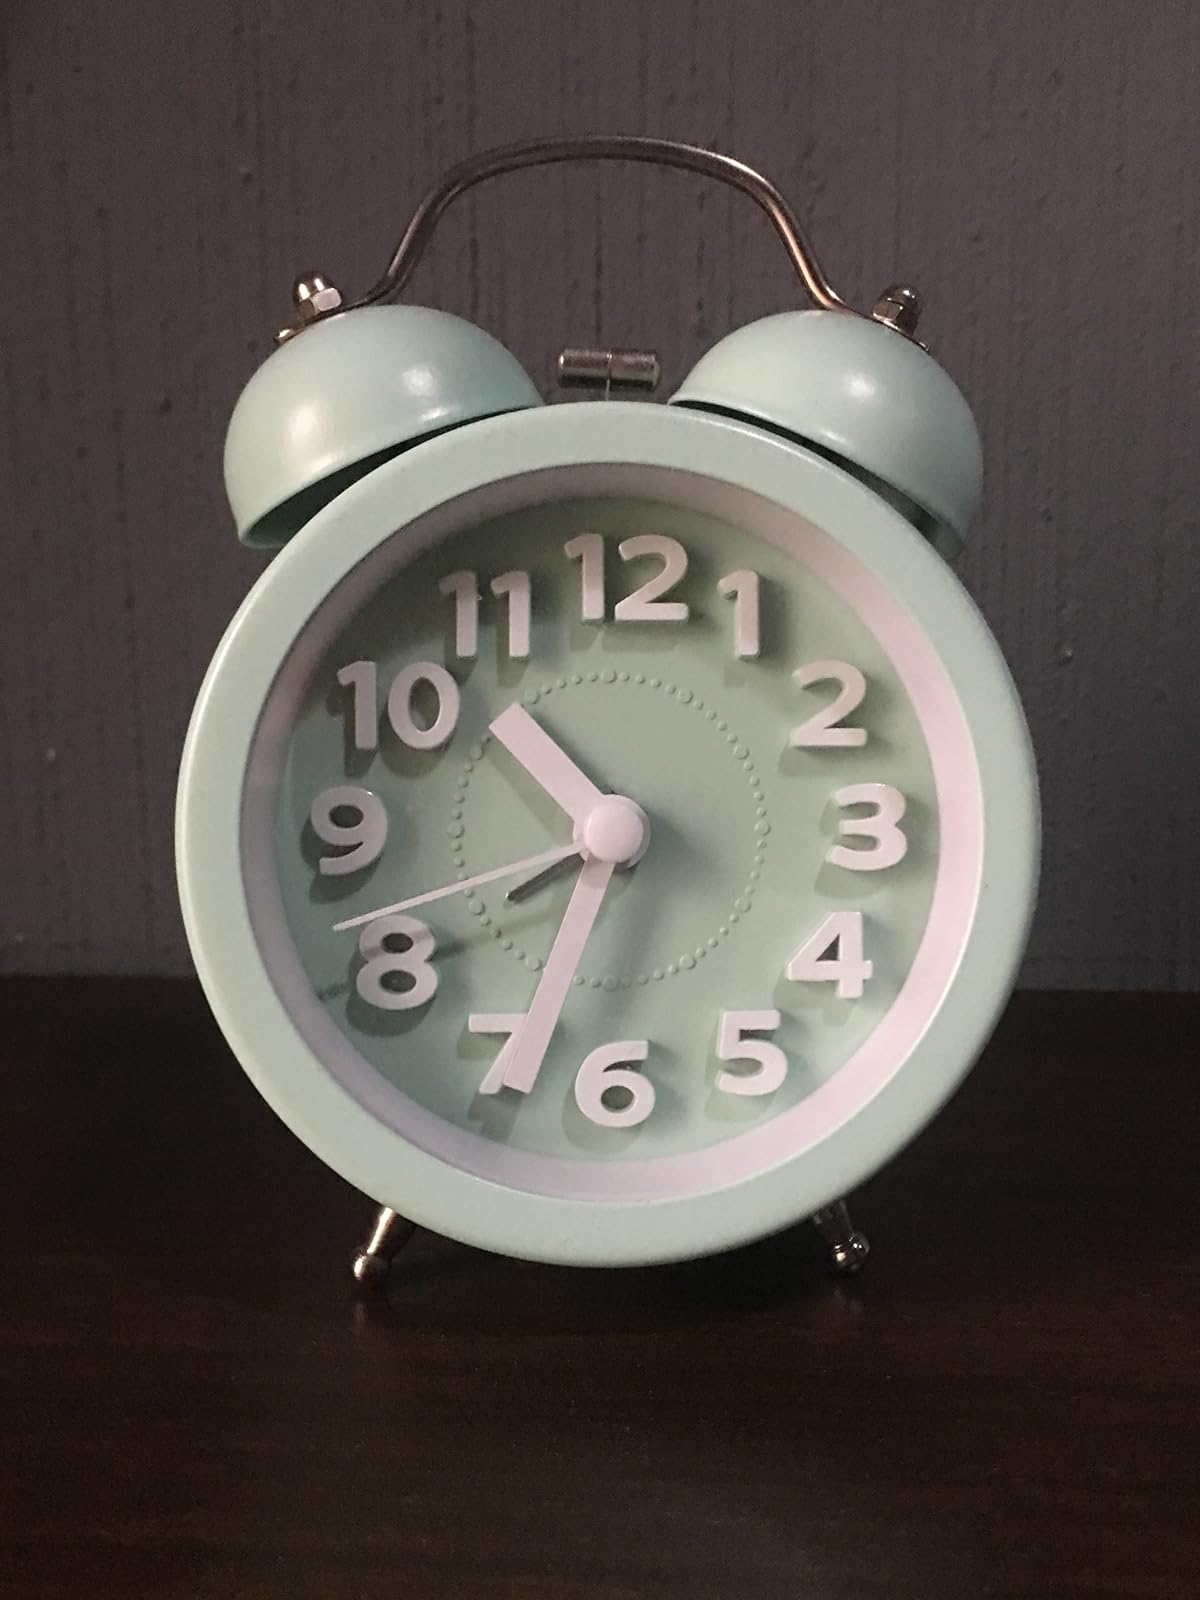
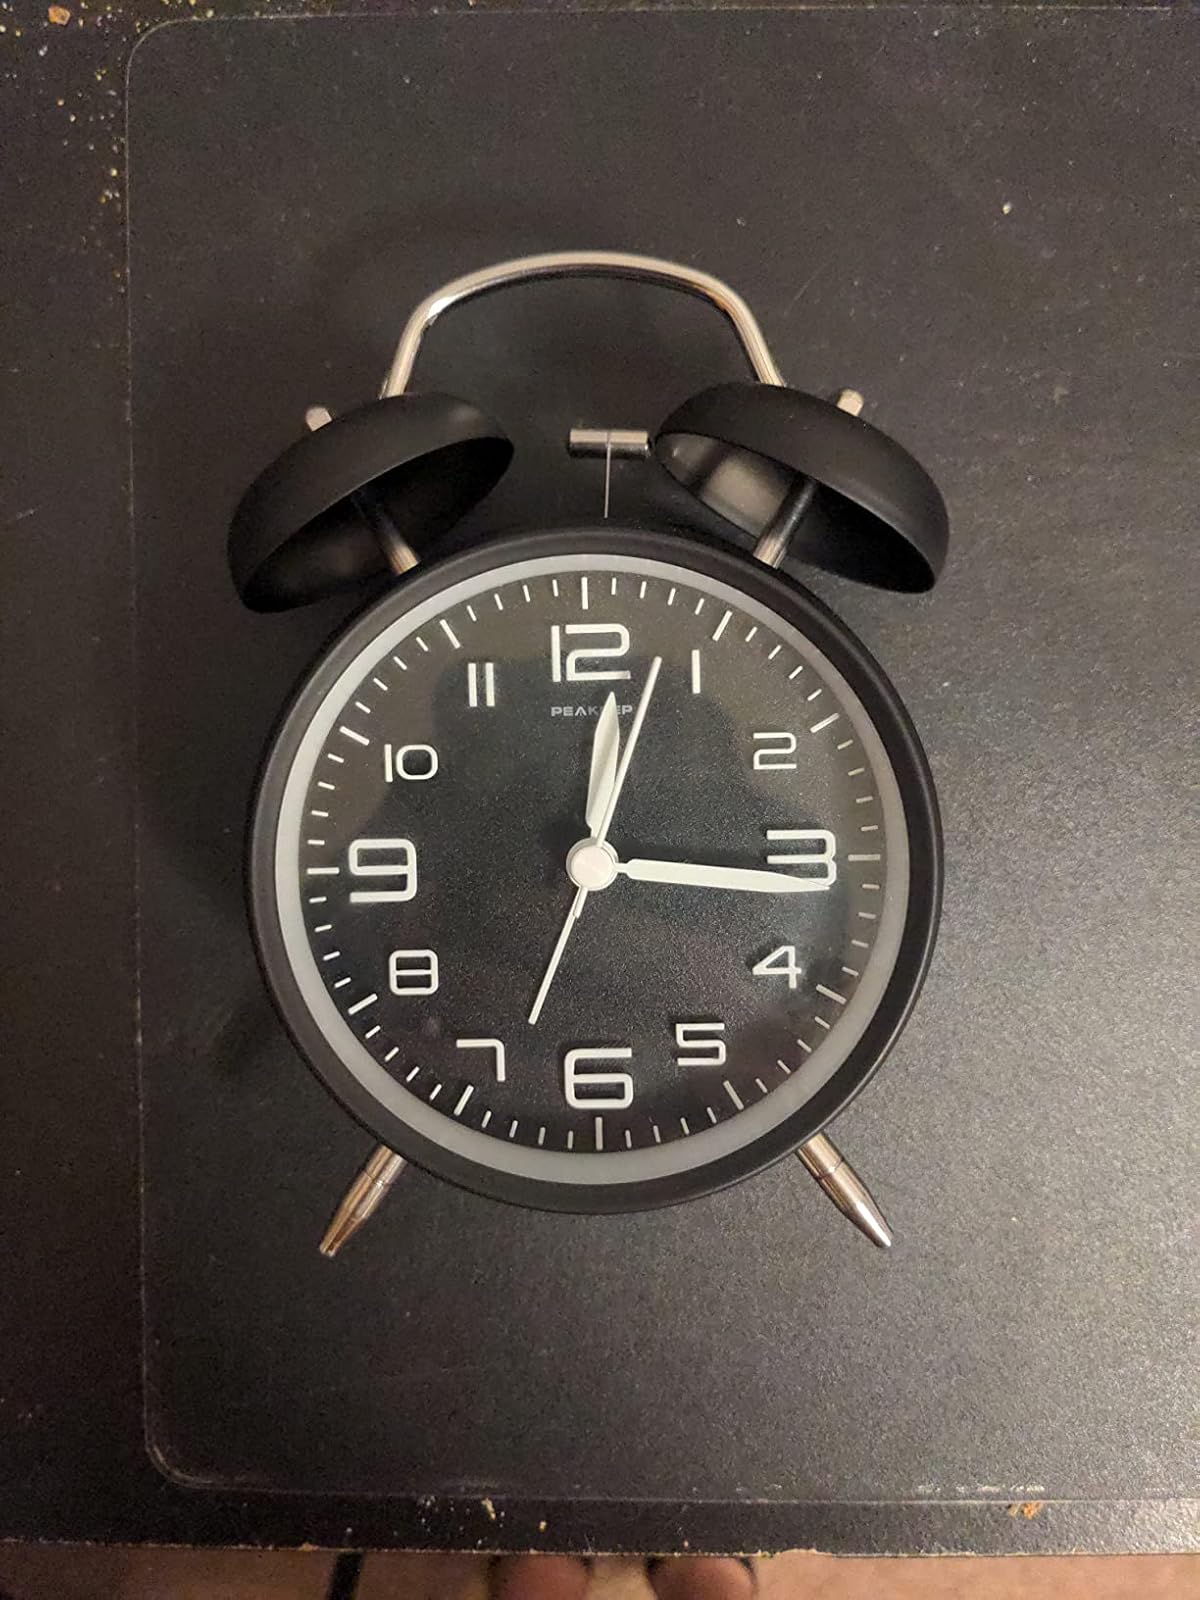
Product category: clock
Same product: no